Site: brandenburg
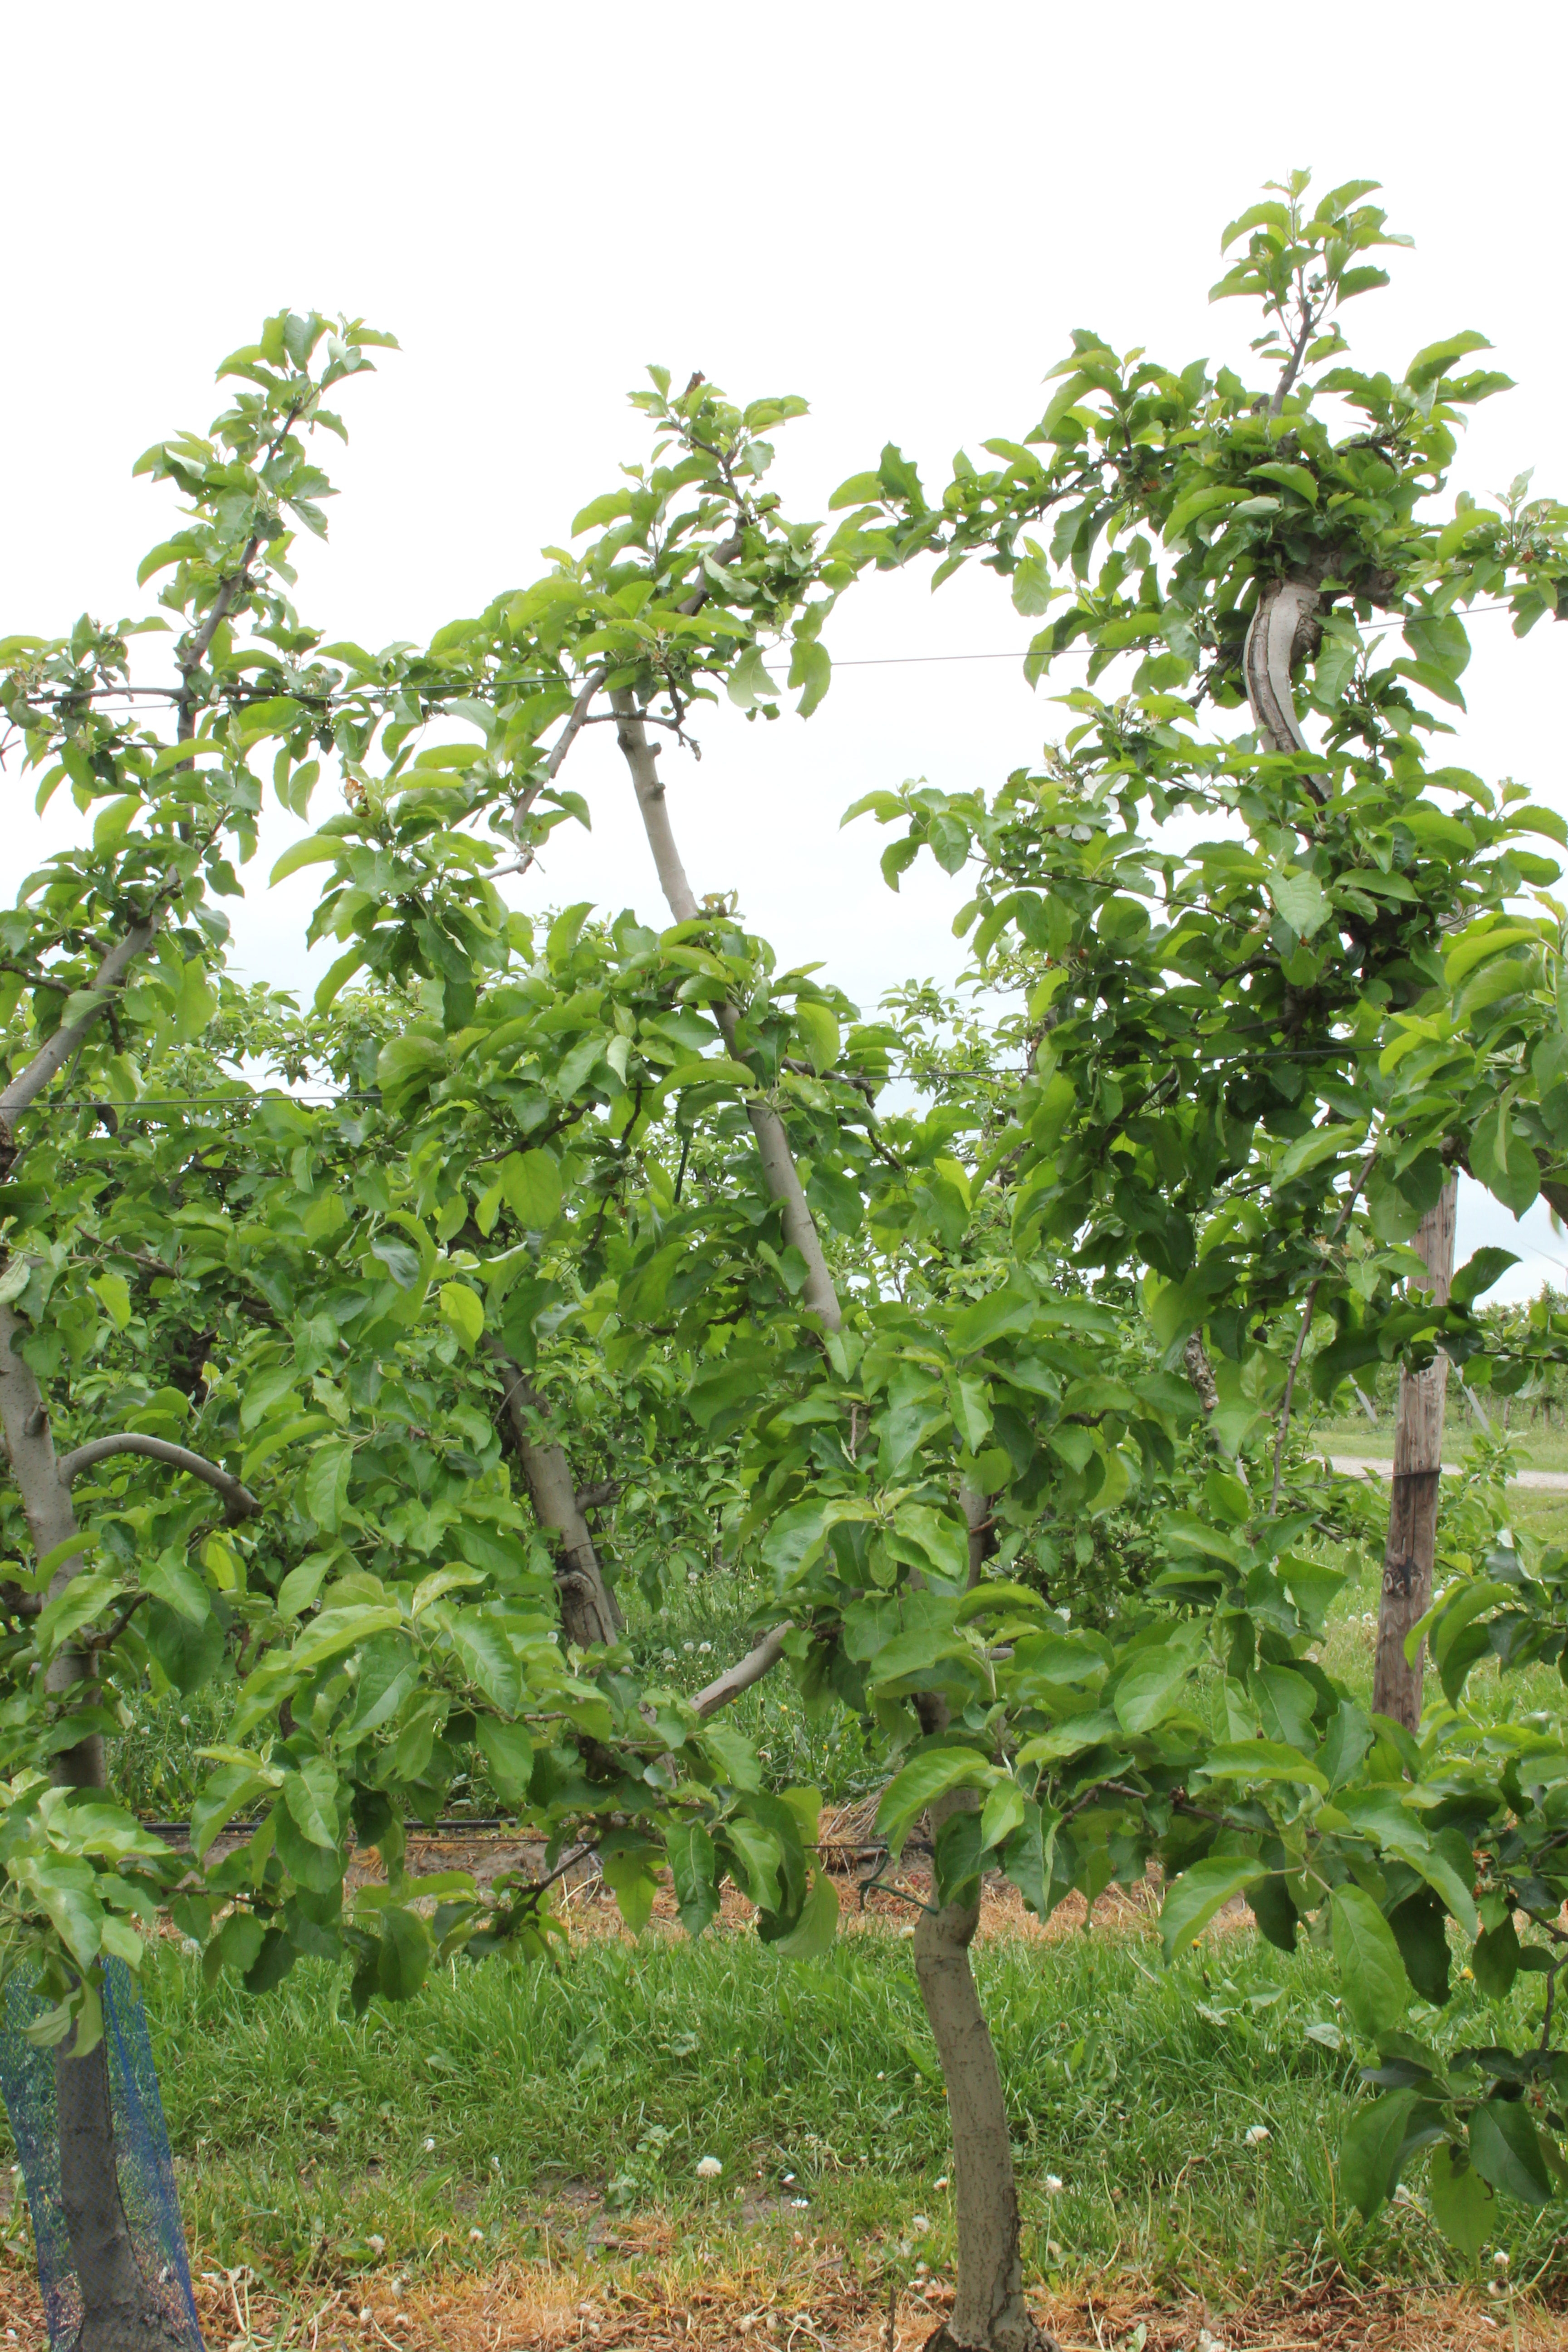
Growth stage (BBCH 67): Flowering